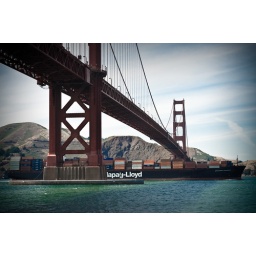
boat under the bridge